Banana fritter

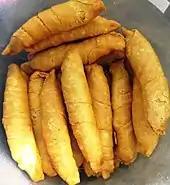
"Pisang molen"

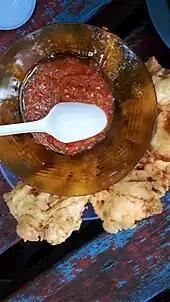
"Pisang goreng Manado", unusually served with spicy "sambal roa"

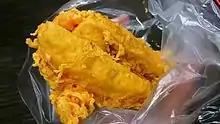
"Pisang Goreng" as its known

In Malaysia and Singapore, banana fritters are commonly known in the Malay language as "pisang goreng". Other names may include and . The style of banana fritters commonly found in these countries is made by deep frying battered plantain in hot oil. It is typically consumed as a snack in the morning and afternoon. They are often sold by street vendors, although it is also offered as a product at storefronts, dining establishments as well as Singapore's hawker centres.